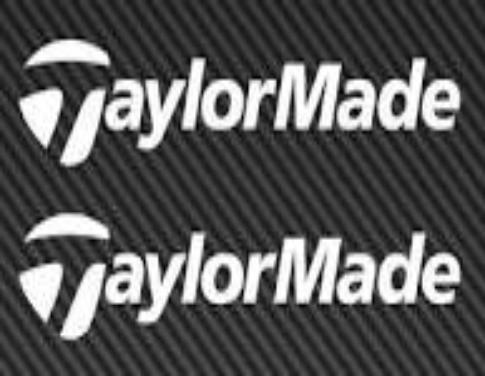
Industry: Sports